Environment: real
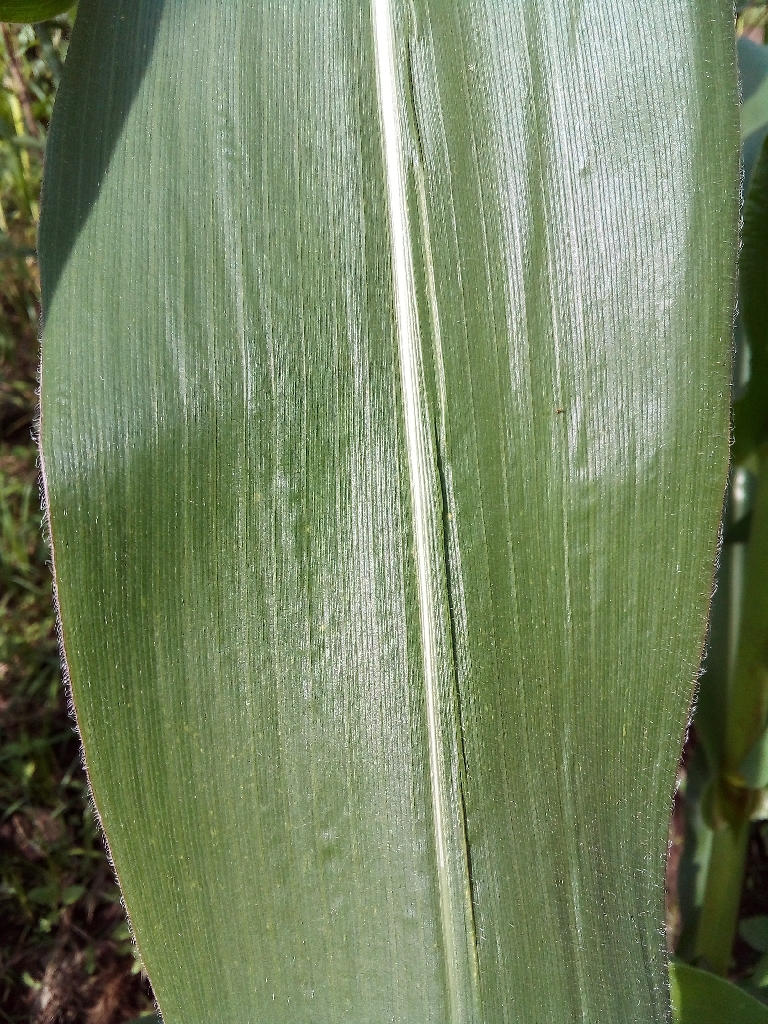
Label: healthy